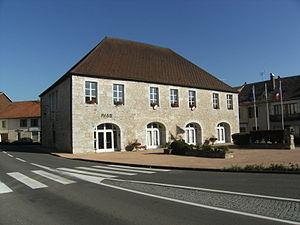
Mairie de Vercel Villedieu le Camp (France - 25)